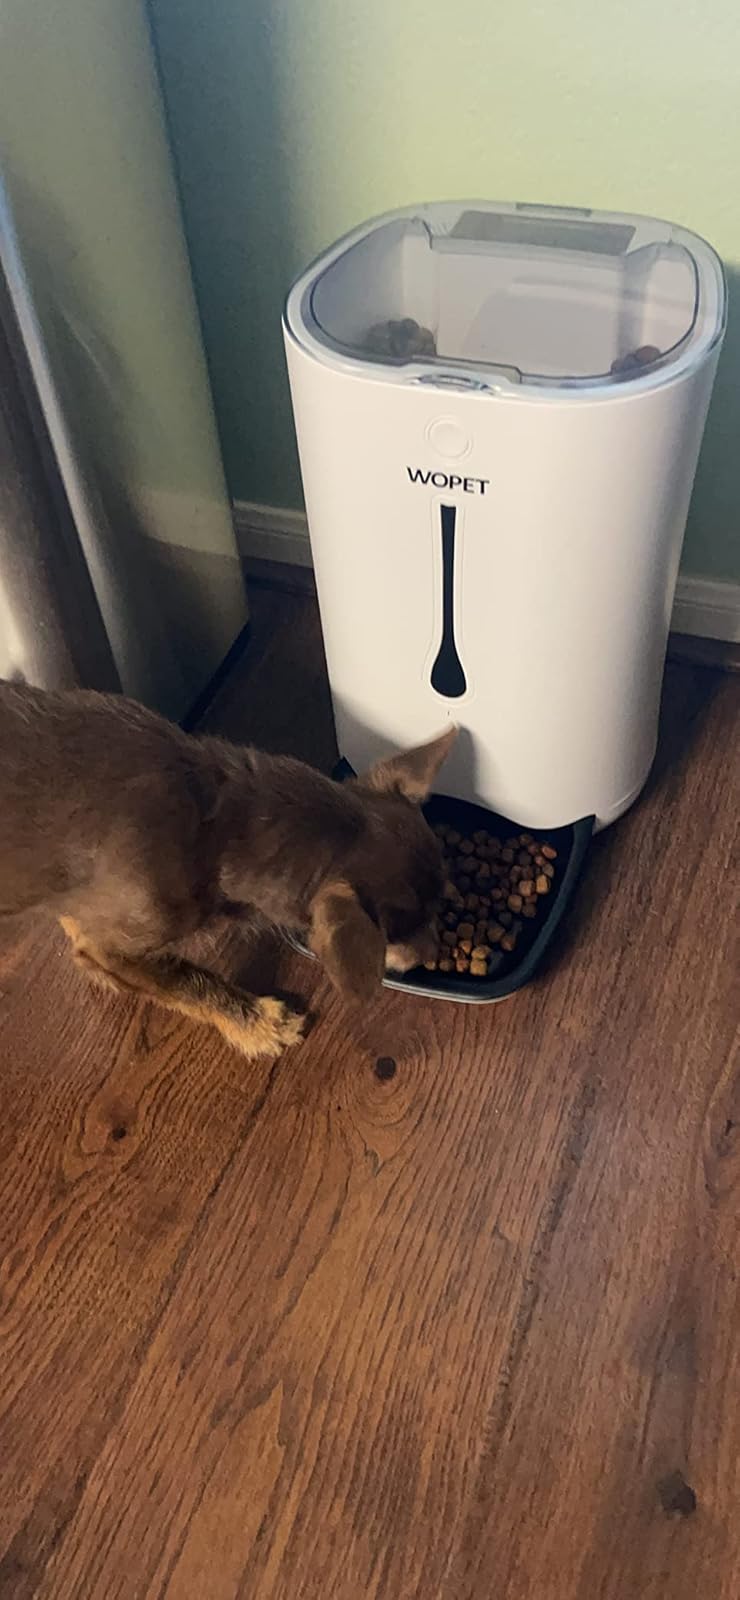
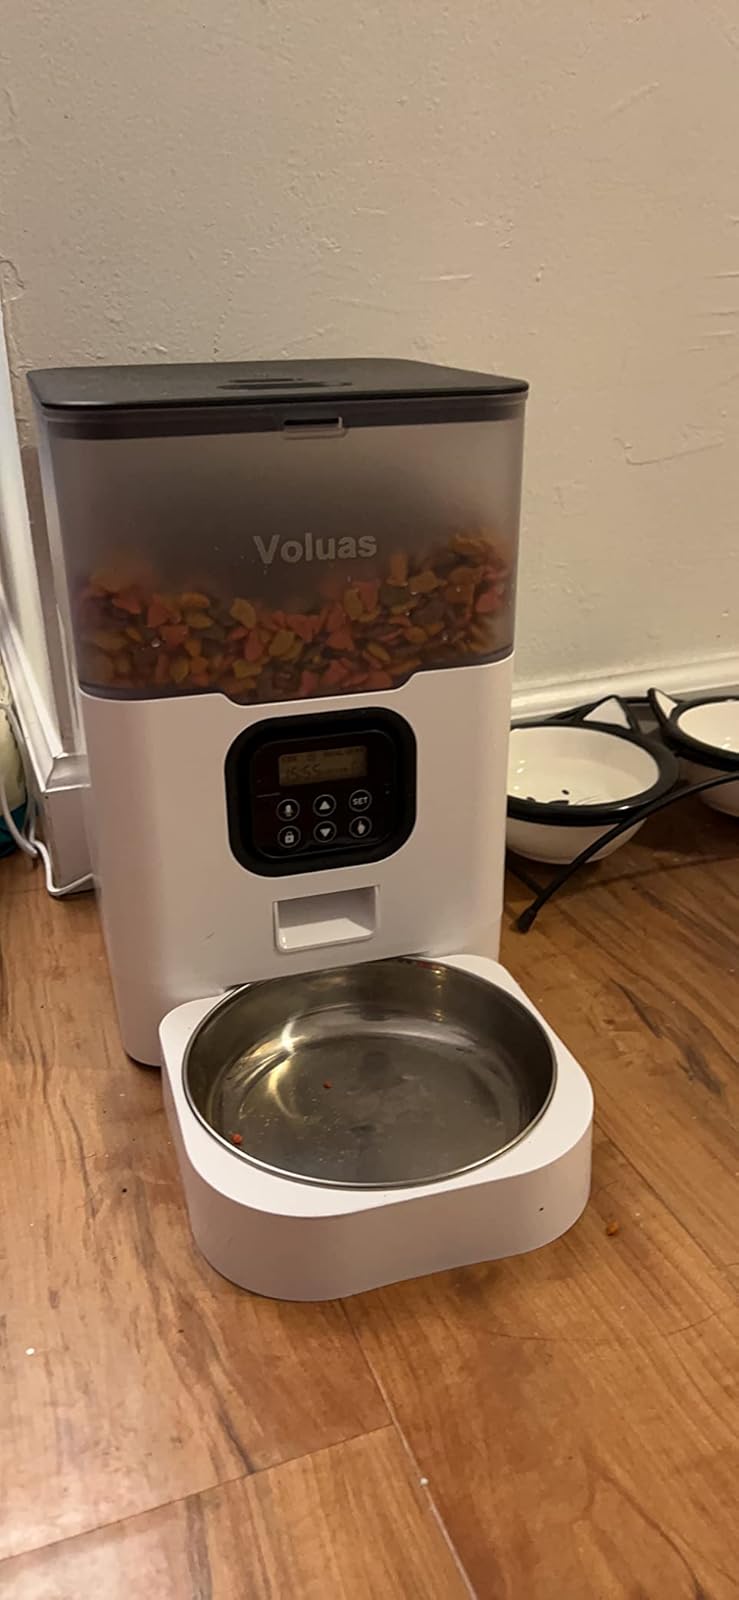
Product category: items_feeder
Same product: no